List of African-American historic places

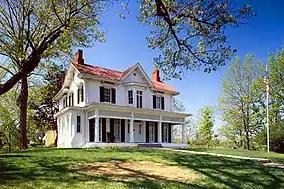
Frederick Douglass National Historic Site, Washington, D.C.

Abolition crisisWith the Louisiana Purchase in 1803, the United States gained a huge western dominion. With it, two aspects of American life came into stark comparison. The first was the expansion of slavery across the southern half of the nation, creating a vast agricultural empire based on a large rural workforce. The second was Manifest Destiny, the expansion of a free society westward across the continent. The economic realities in the south precluded the development of a strong abolitionist base, while the lack of slavery among the industrialized north, neither supported nor abhorred the abolitionist cause. By 1835, William Lloyd Garrison had established "The Liberator" as the nation's most militant abolitionist newspaper. Over the next 30 years, the north and the south would try to find ways to coexist with two different economic systems and a growing abolitionist movement.